Republican Memorial, Crossmaglen

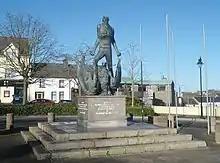
'Republican Memorial

The Republican Memorial is a memorial in Crossmaglen, County Armagh, Northern Ireland. The memorial was unveiled in 1979 during The Troubles, as a dedication to the Provisional Irish Republican Army.